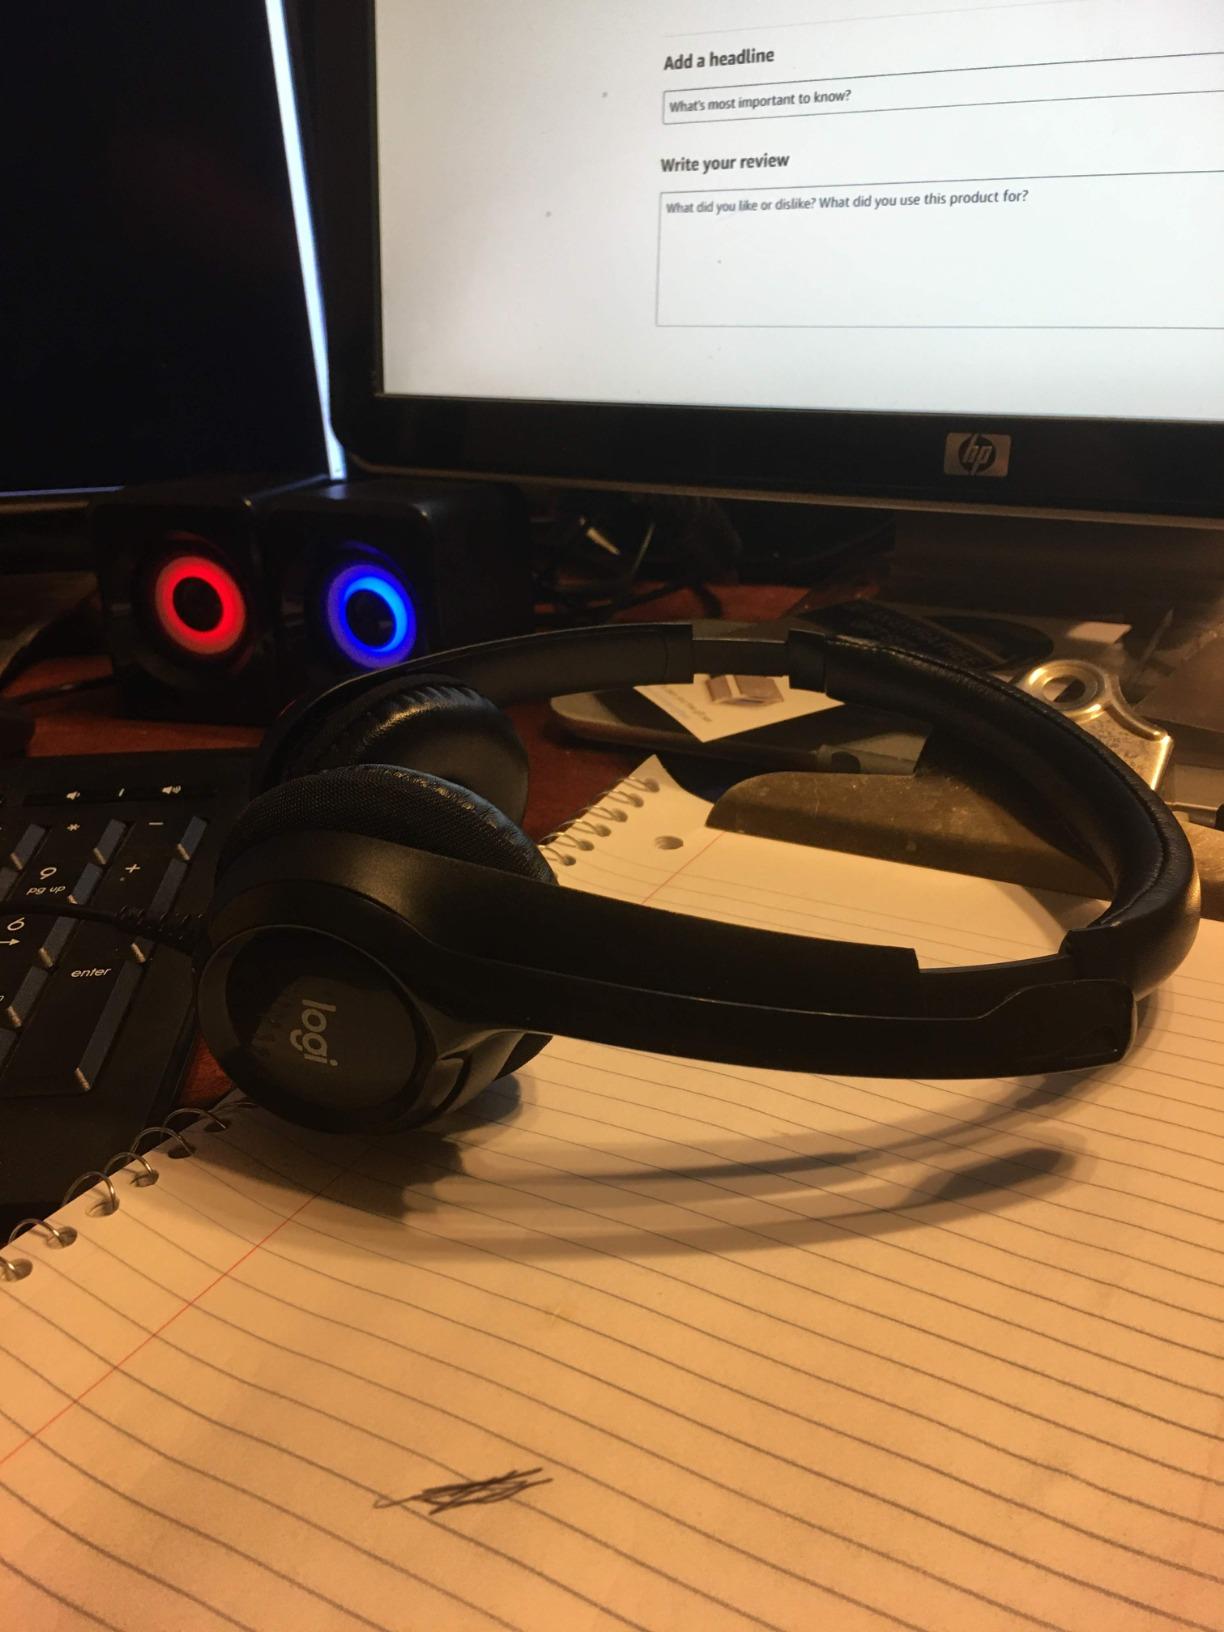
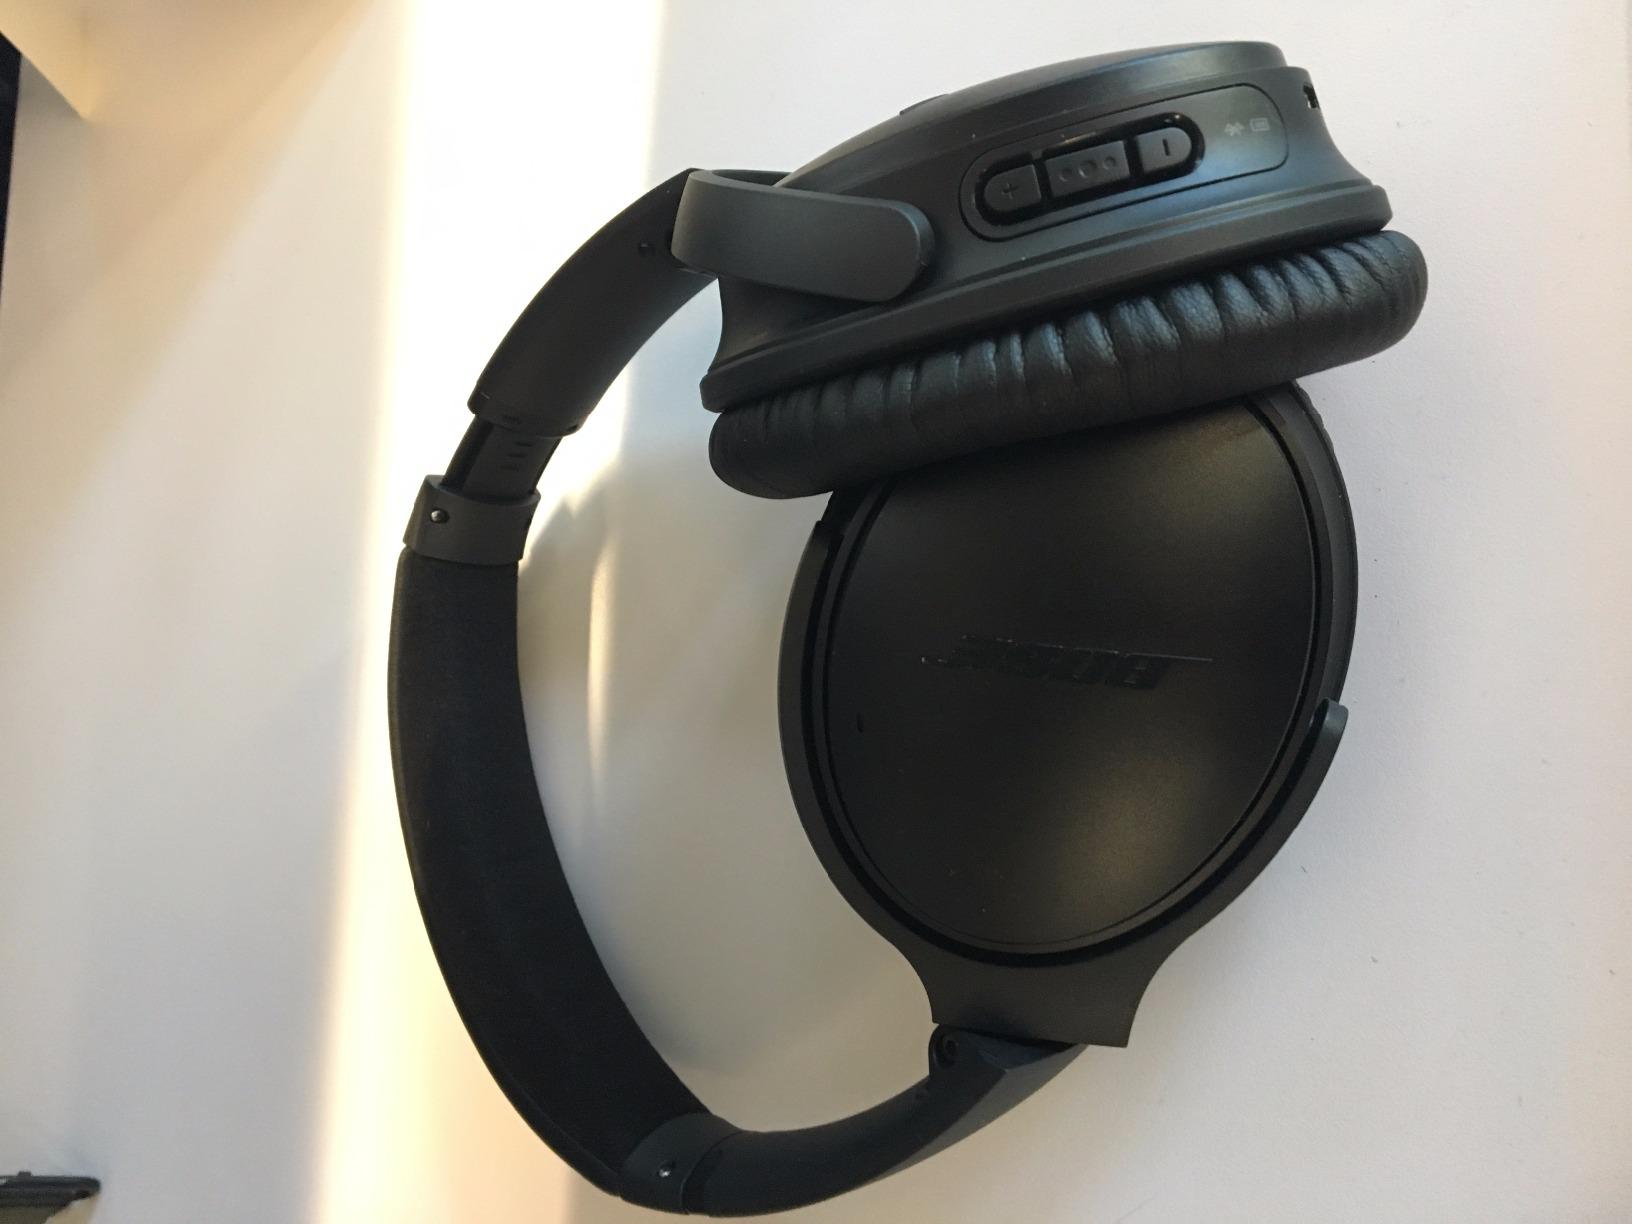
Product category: headphones
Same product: no